University of Alabama

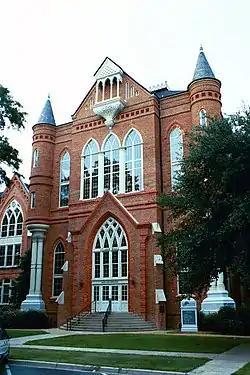
Clark Hall is home of the College of Arts and Sciences

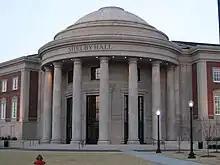
Shelby Hall is the center of the Science and Engineering Complex, a 1,000,000 sq.ft teaching and research facility.

The College of Arts and Sciences is the university's college for the liberal arts, fine arts, and sciences. It is the largest of the university's 12 colleges, with approximately 7,900 undergraduate students and 1,100 graduate students. Most core curriculum classes and majors and minors are part of the college.